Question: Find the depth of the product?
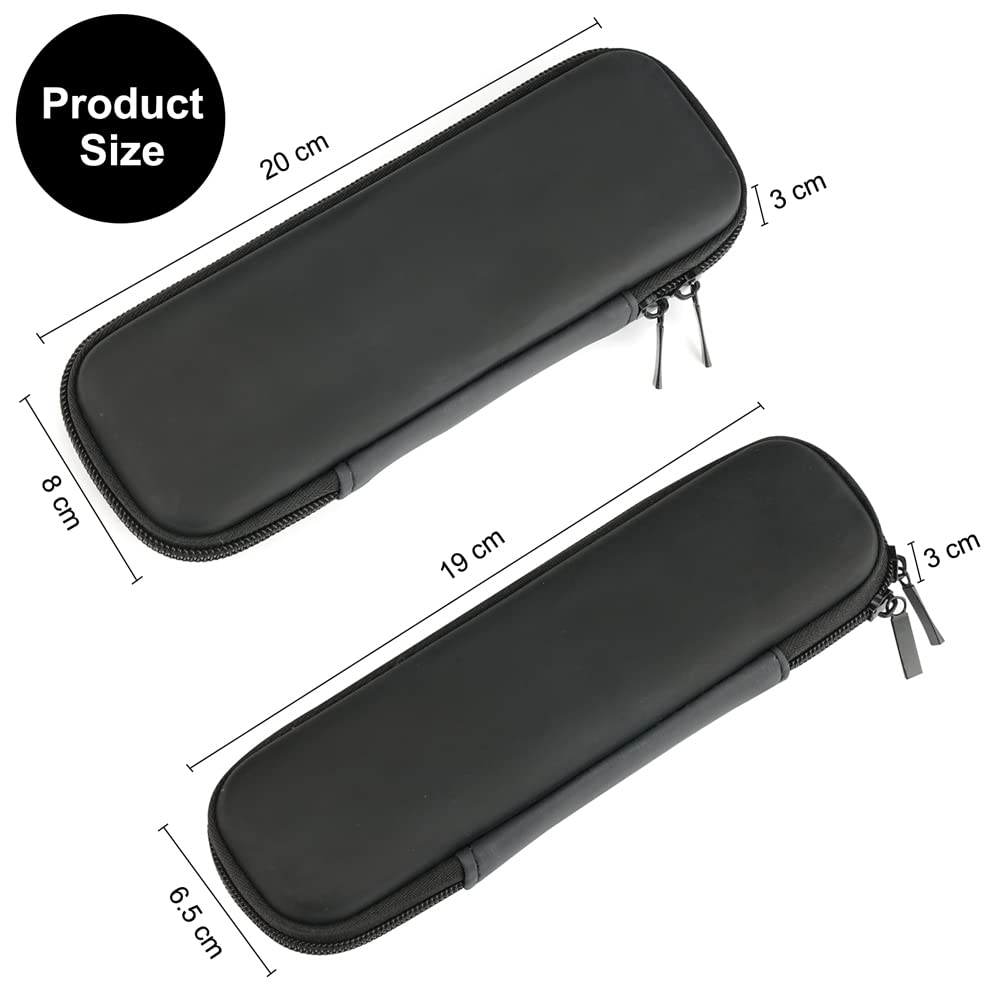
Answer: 20.0 centimetre